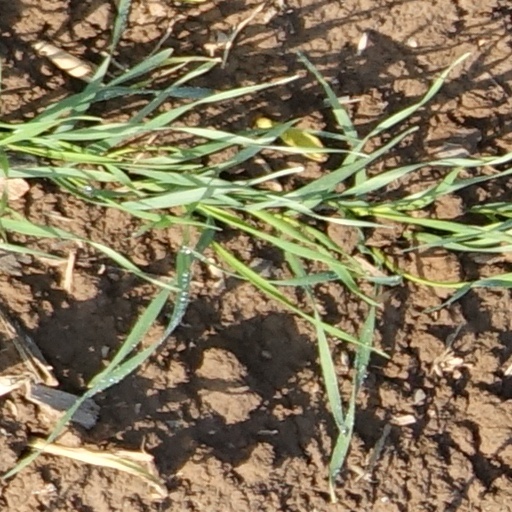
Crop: wheat